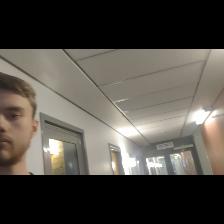
Label: Human